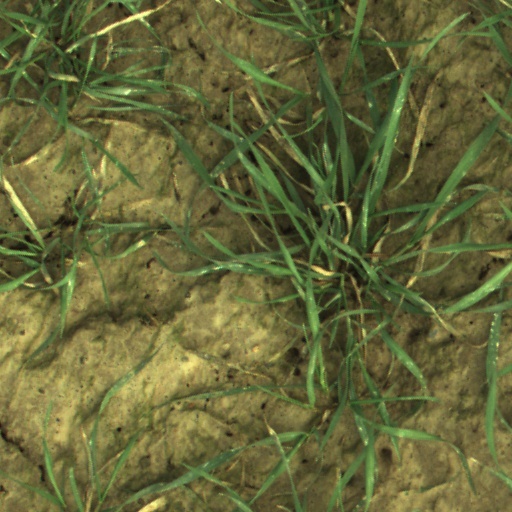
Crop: wheat